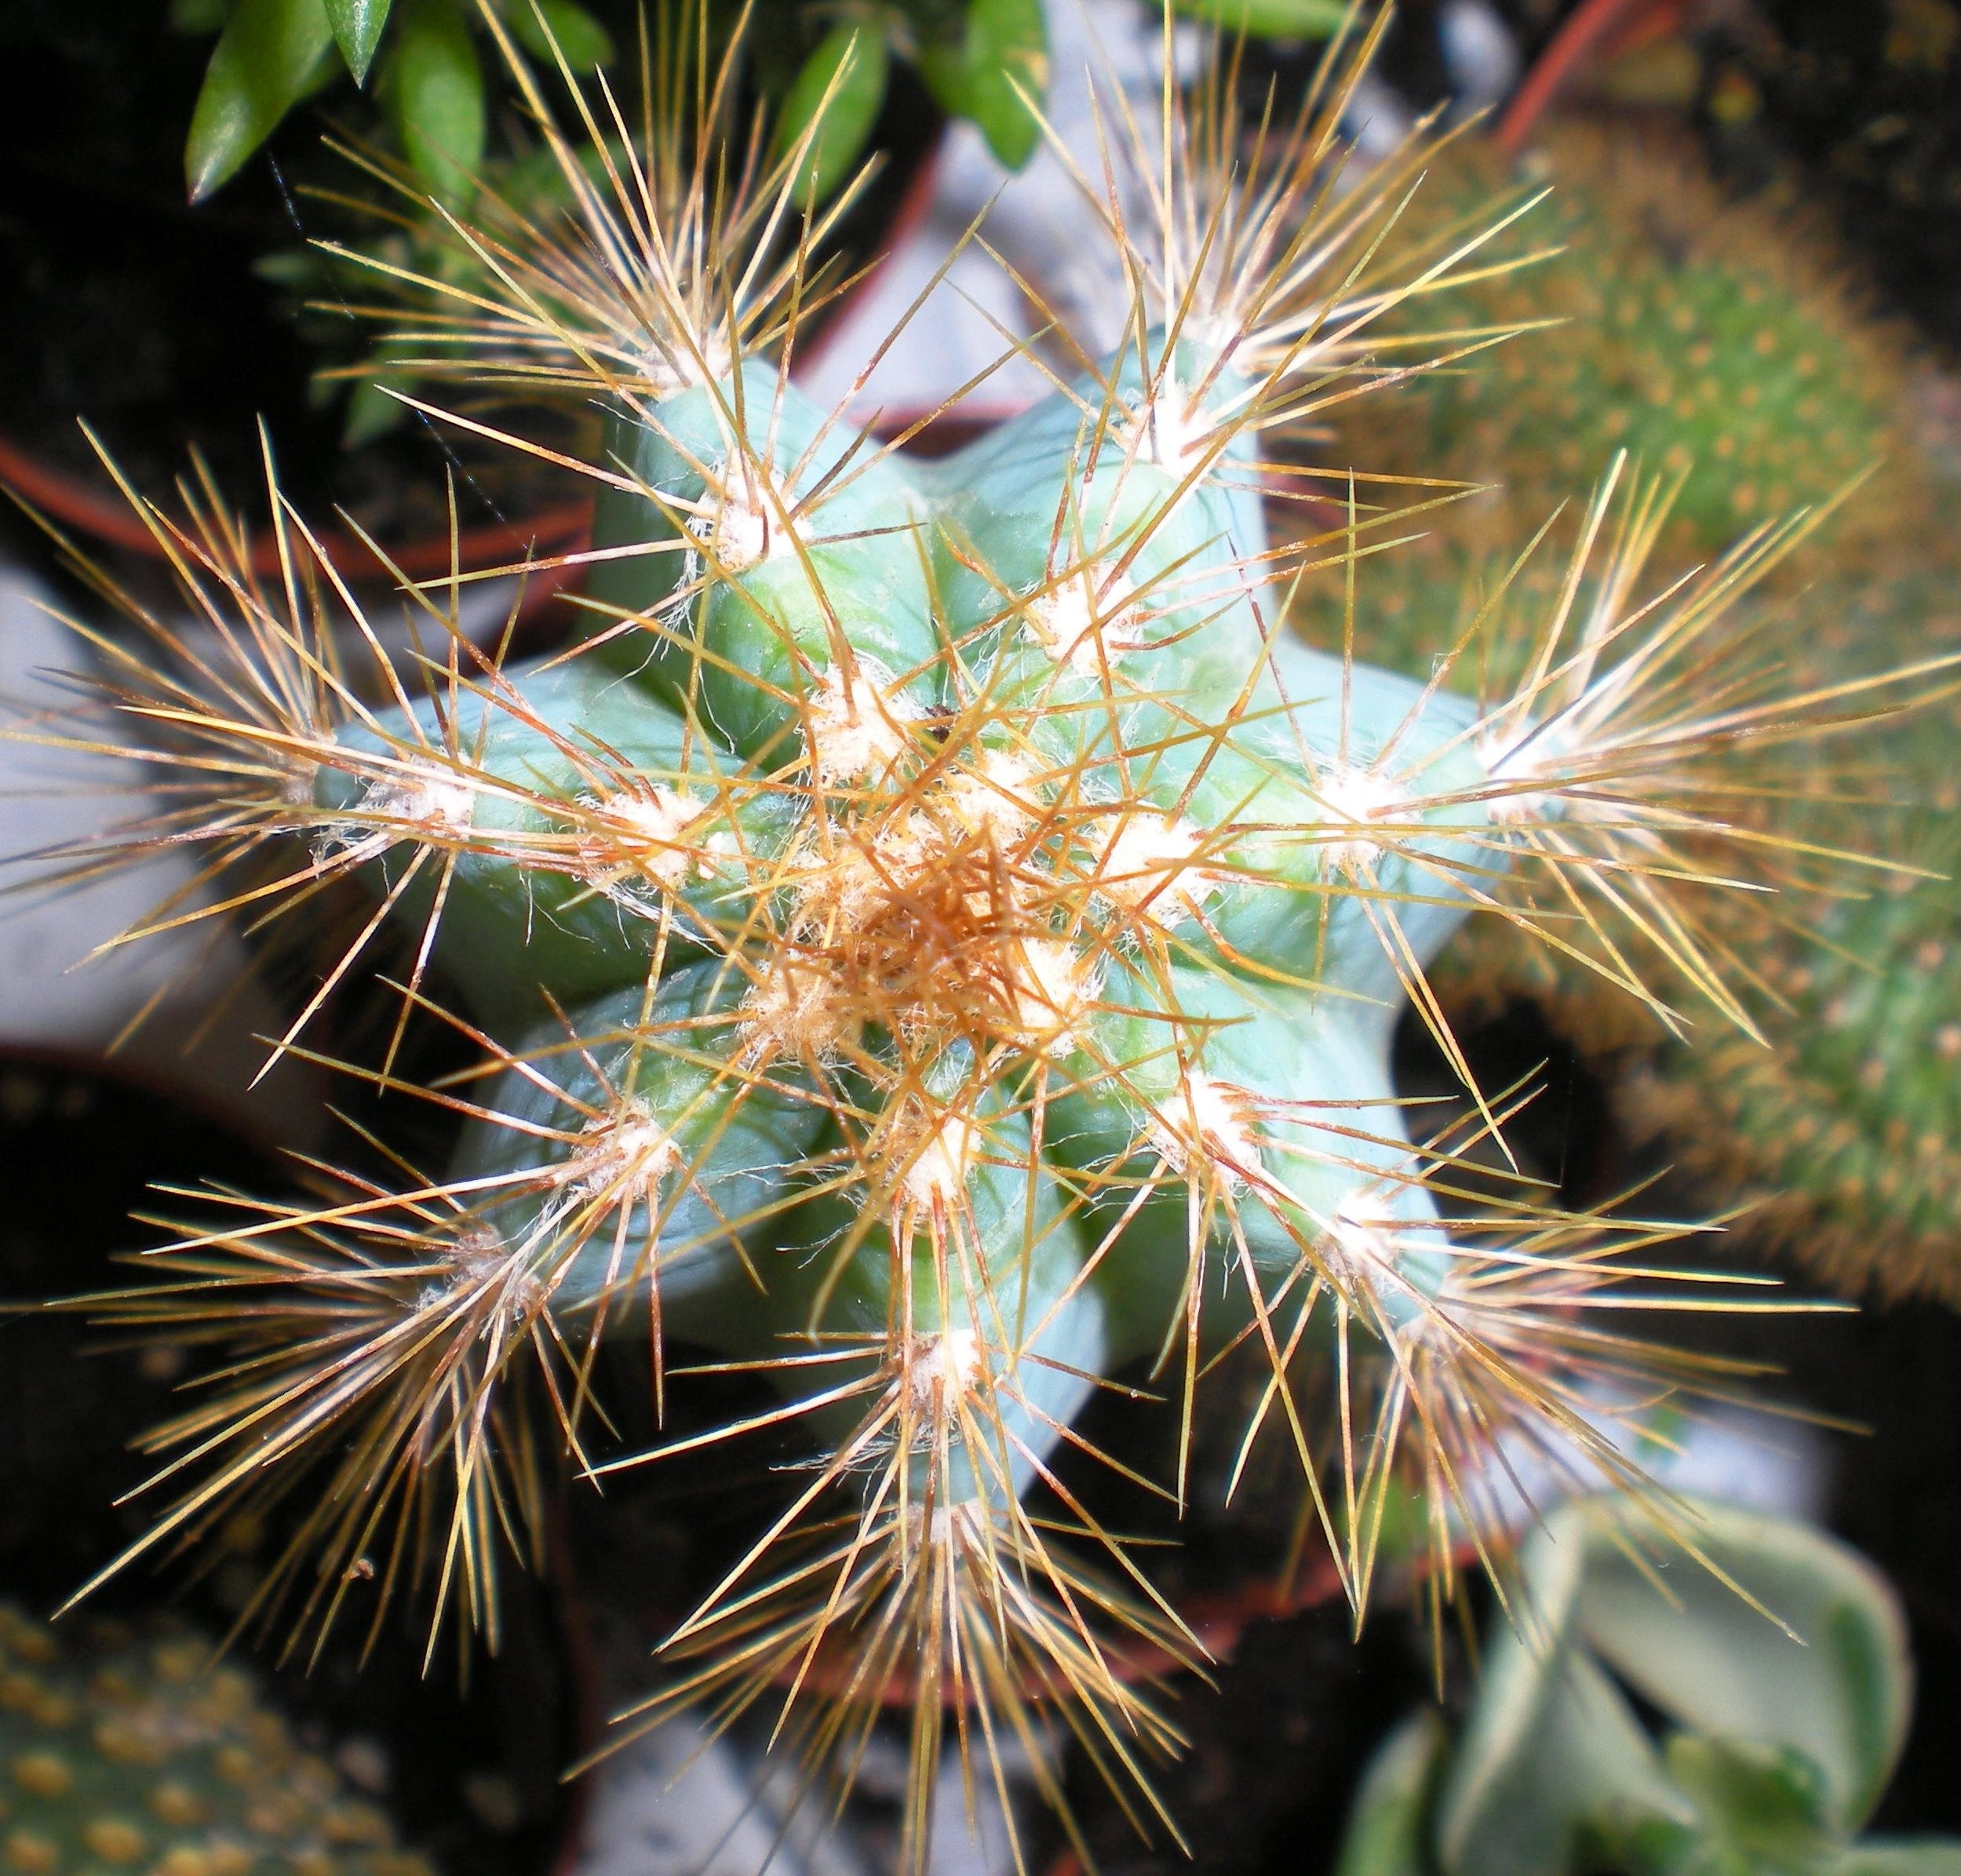
nature, branch, cactus, plant, photography, flower, botany, flora, close up, fat, thorns, seven, macro photography, flowering plant, land plant, thorns spines and prickles